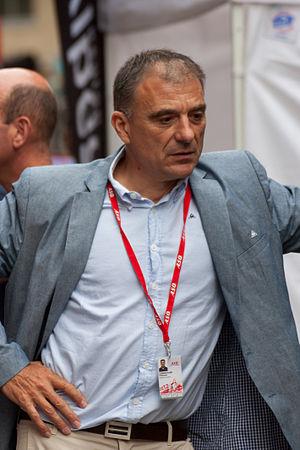
François Lemarchand lors du Prologue du Critérium du Dauphiné 2012
François Lemarchand est un ancien coureur cycliste français. Professionnel de 1985 à 1997, il a remporté six victoires. Son fils Romain est coureur professionnel de 2010 à 2017.